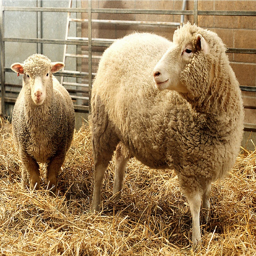
photos : on this day -- dolly the cloned sheep is born